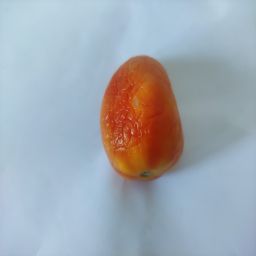
Crop: Tomato
Quality: Old